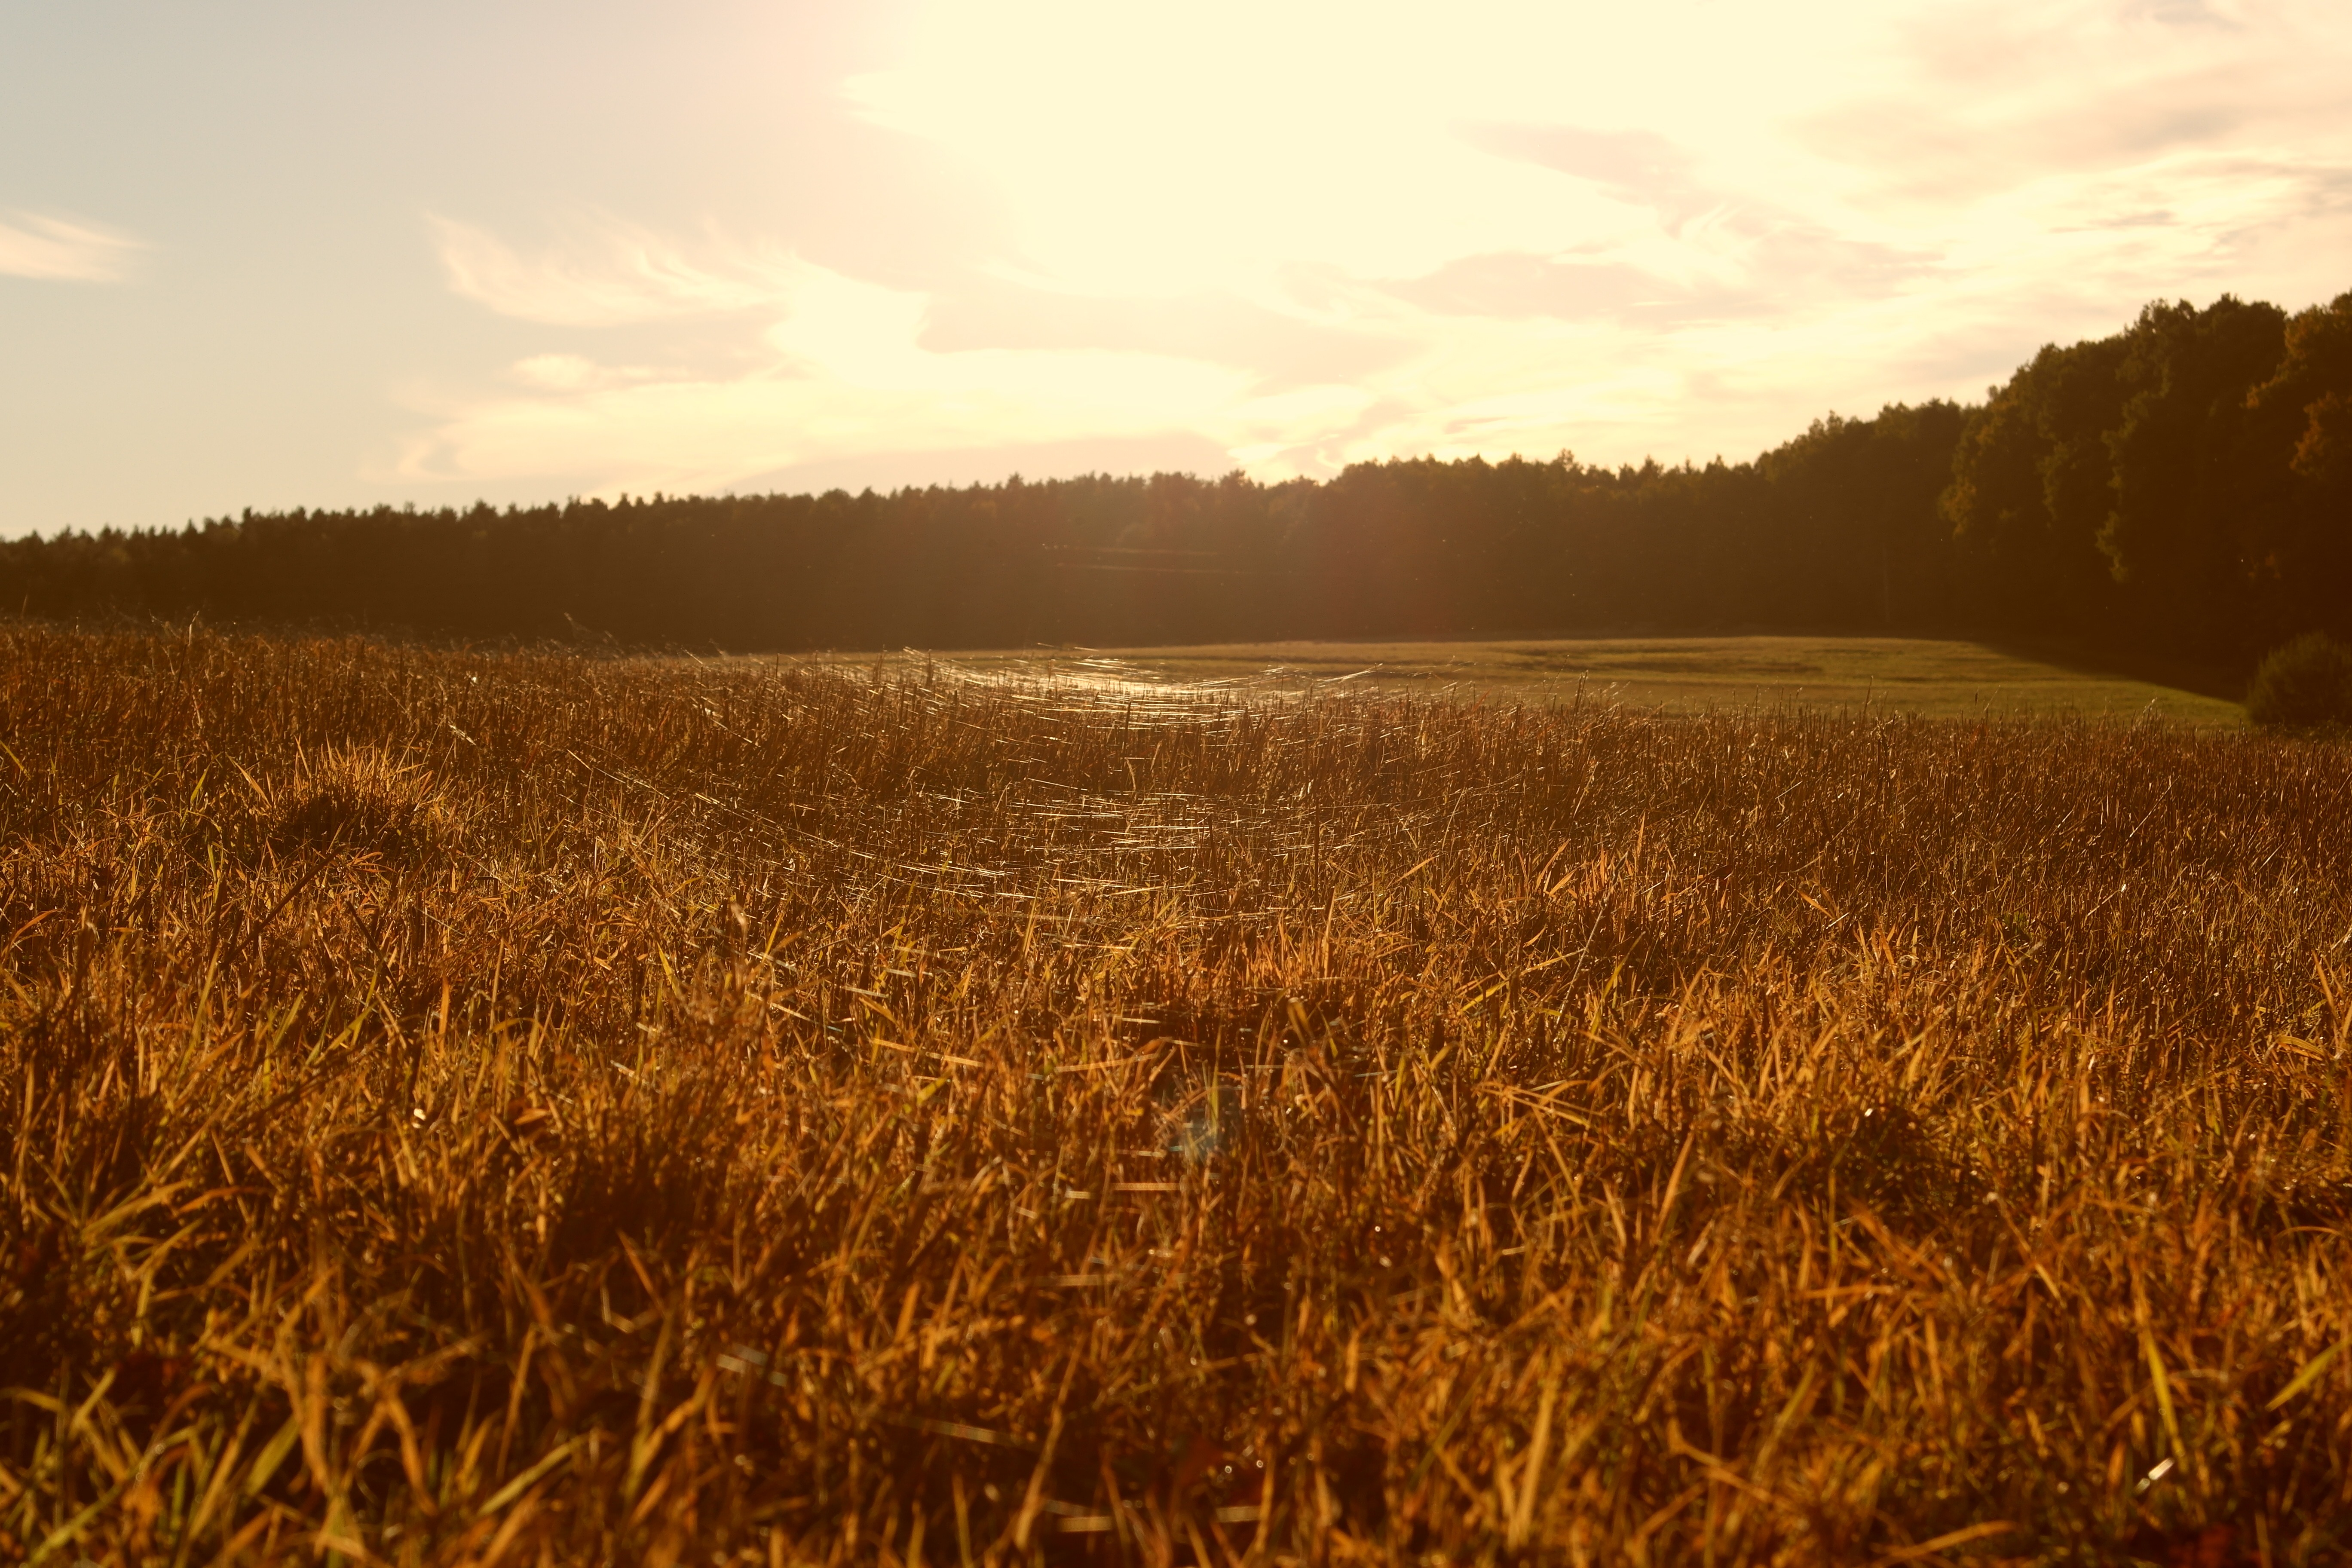
landscape, nature, grass, horizon, cloud, plant, sky, sun, sunrise, sunset, field, meadow, wheat, prairie, sunlight, morning, hill, time, dawn, dusk, evening, food, crop, autumn, agriculture, plain, grassland, habitat, cobwebs, steppe, rural area, reflected rays, indian summer, natural environment, atmospheric phenomenon, grass family